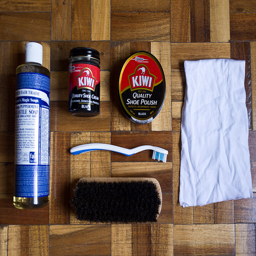
a close up of a brush a toothbrush and a tissue
Everything needed to polish shoes sits on a wooden floor
Shoe polish, brush, and rag laying on a wood floor.
Various polishing supplies laying on a wooden floor.
Shoe polish, a toothbrush, a black brush and a cloth lay on a brown wood floor.